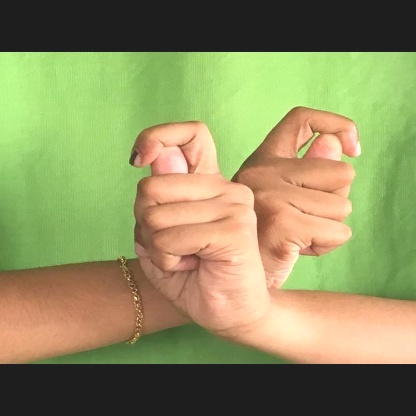
Mudra: Berunda